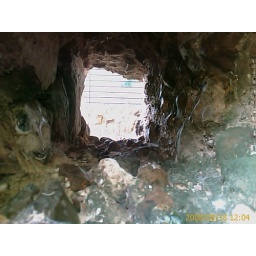
Fram castle - hole in wall